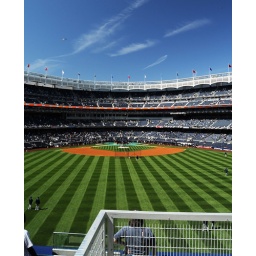
shot from above the Mohegan Sun bar in center field